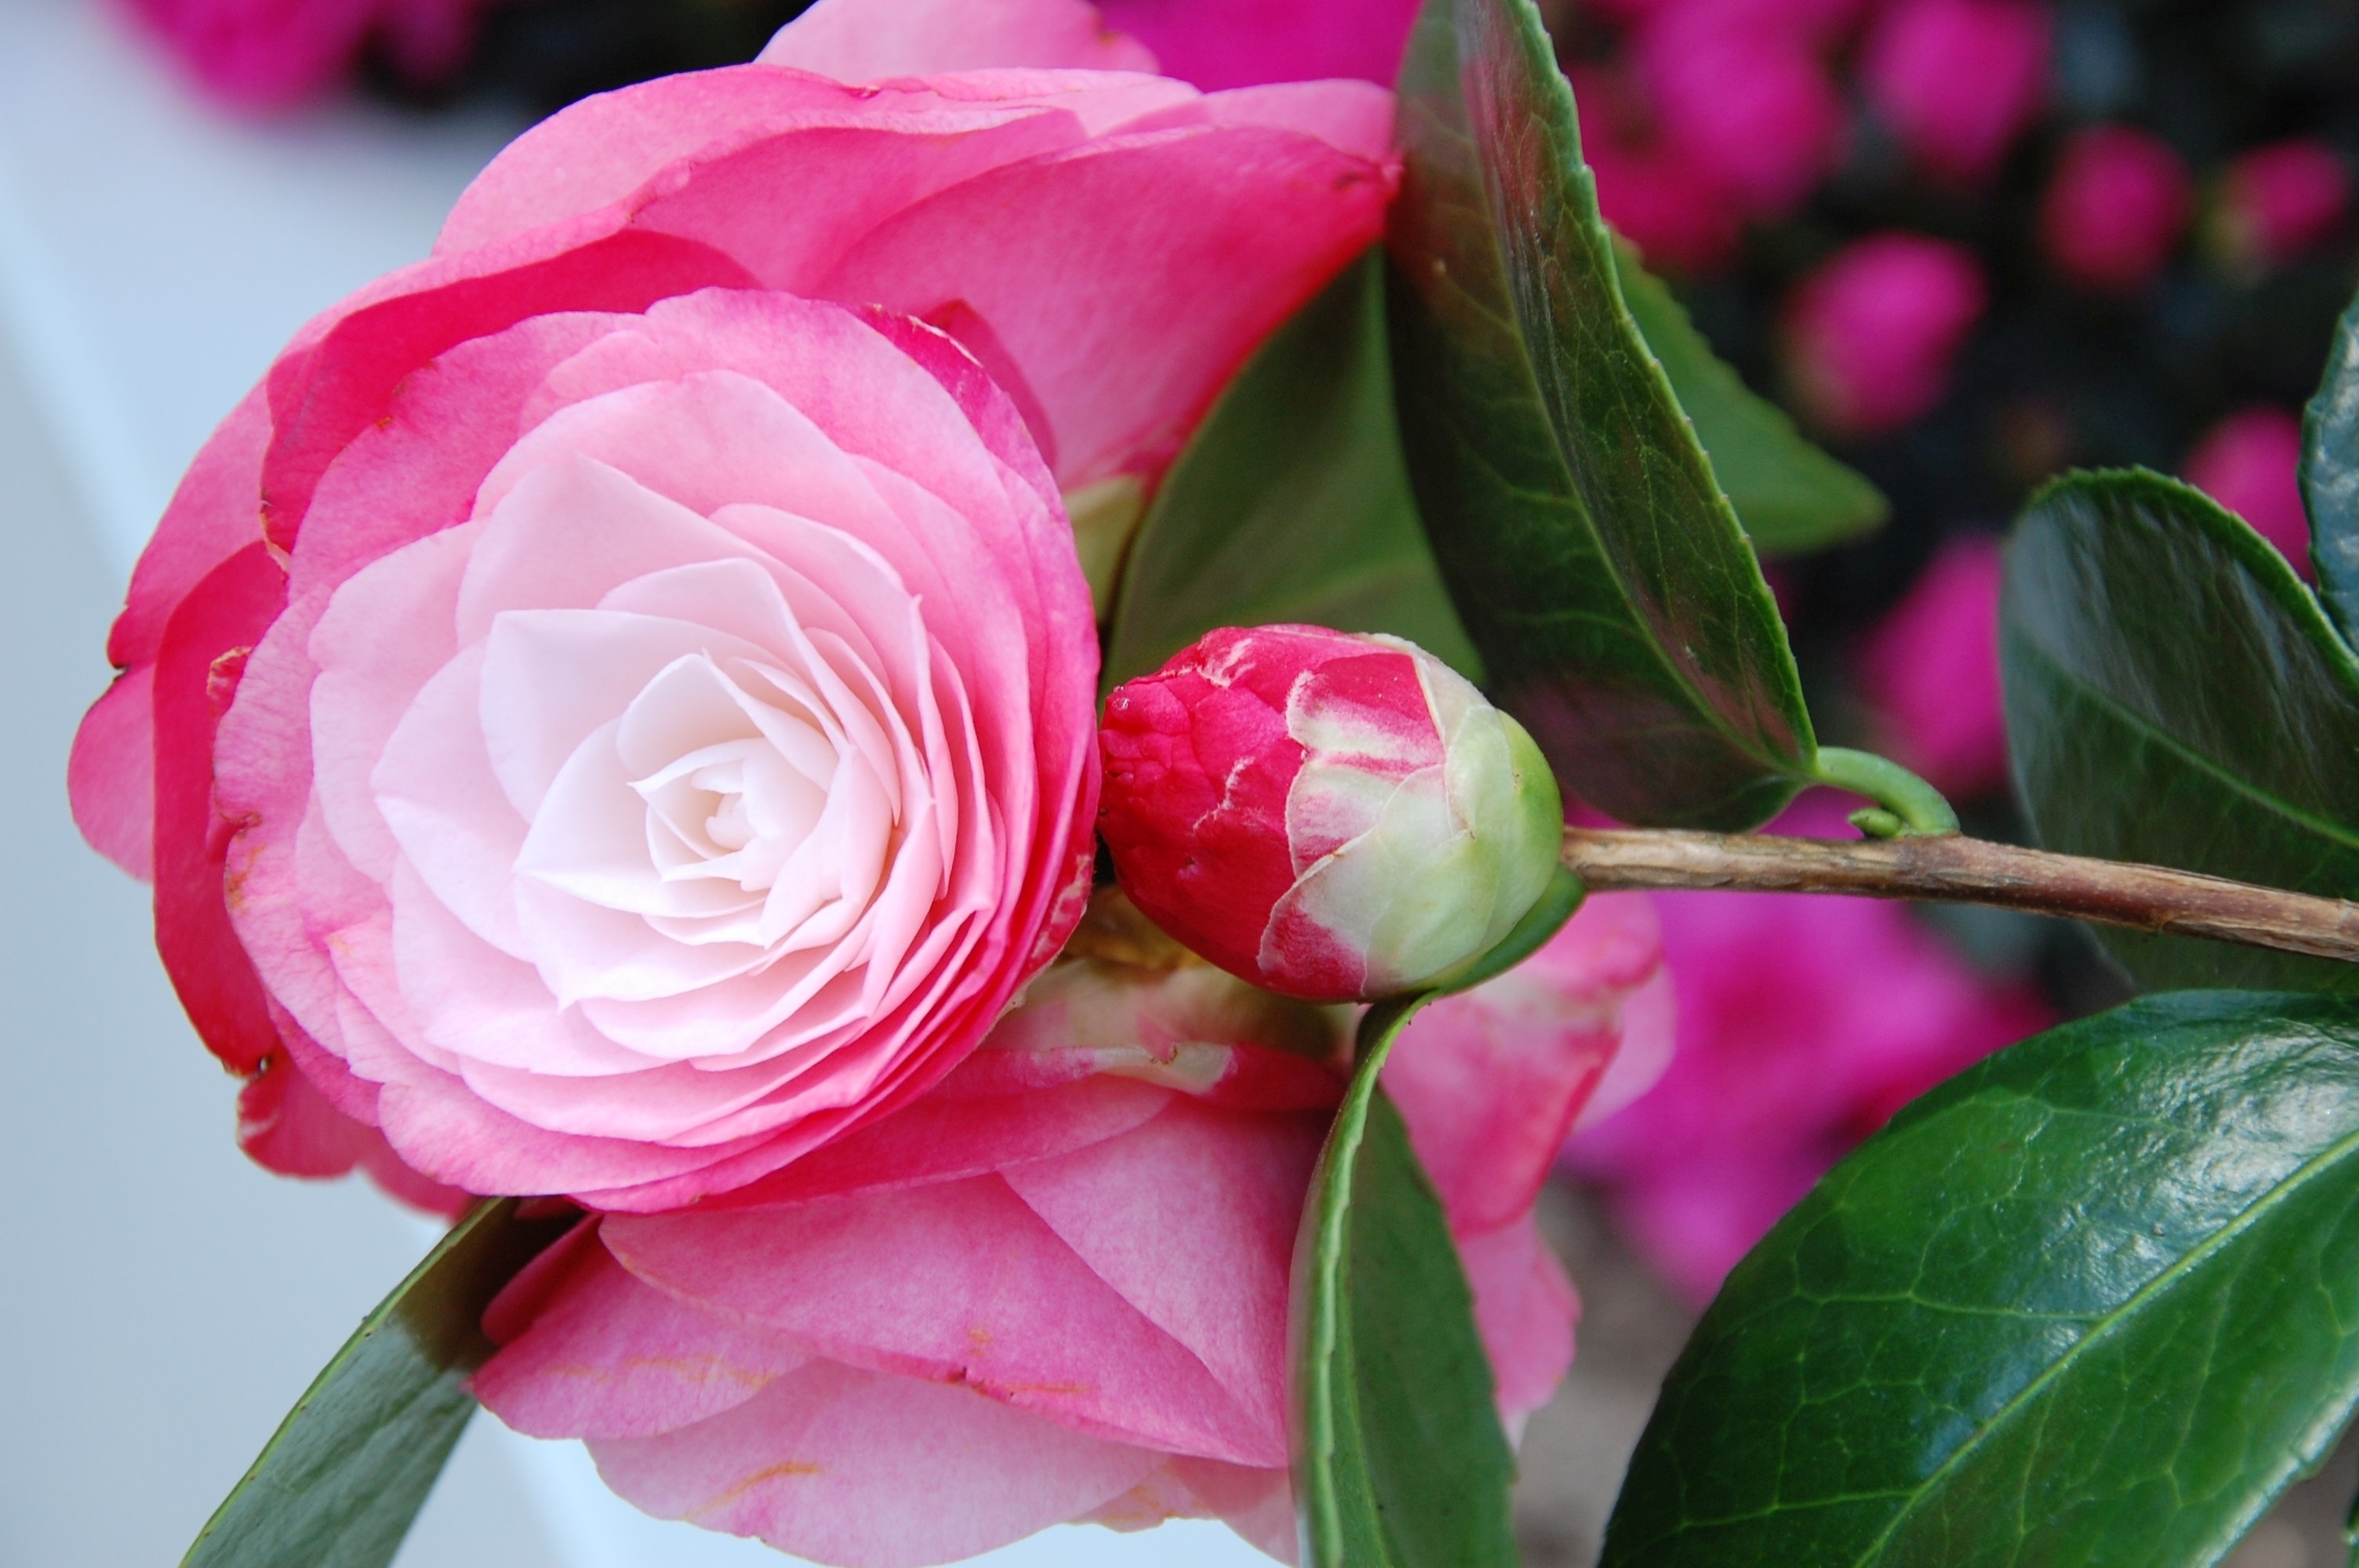
blossom, plant, flower, petal, rose, red, kiss, pink, red rose, flowers, camellia, rose bloom, theaceae, flowering plant, land plant, camellia sasanqua, japanese camellia